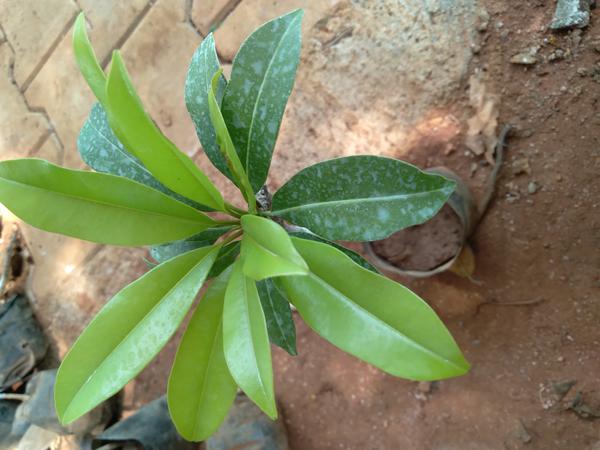
Plant: Sapota